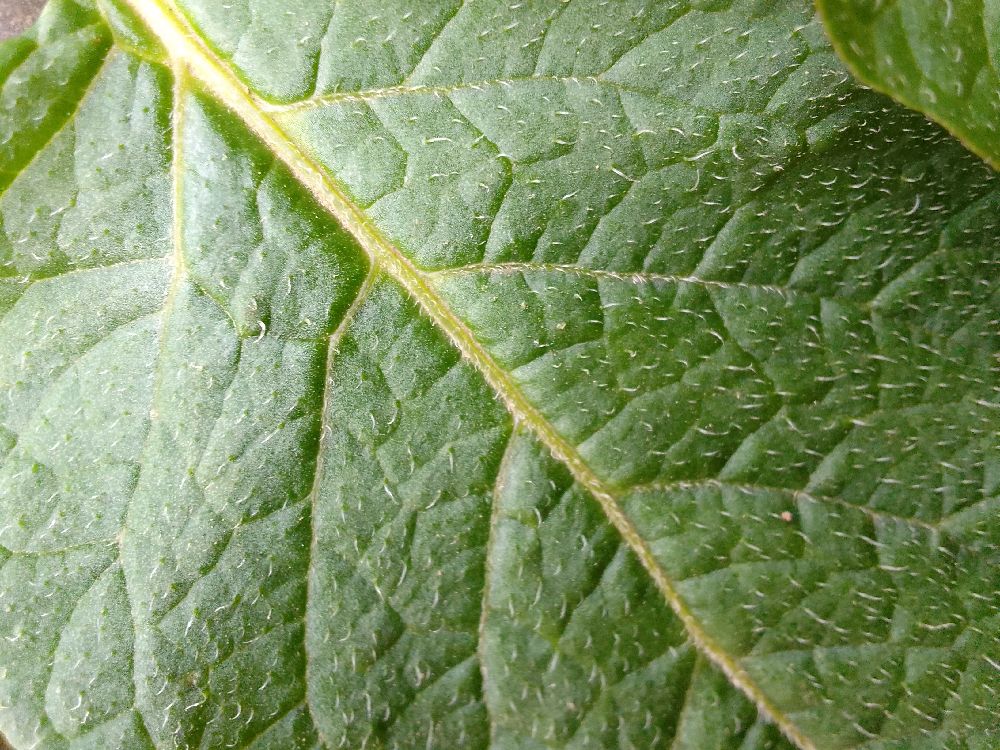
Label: Healthy